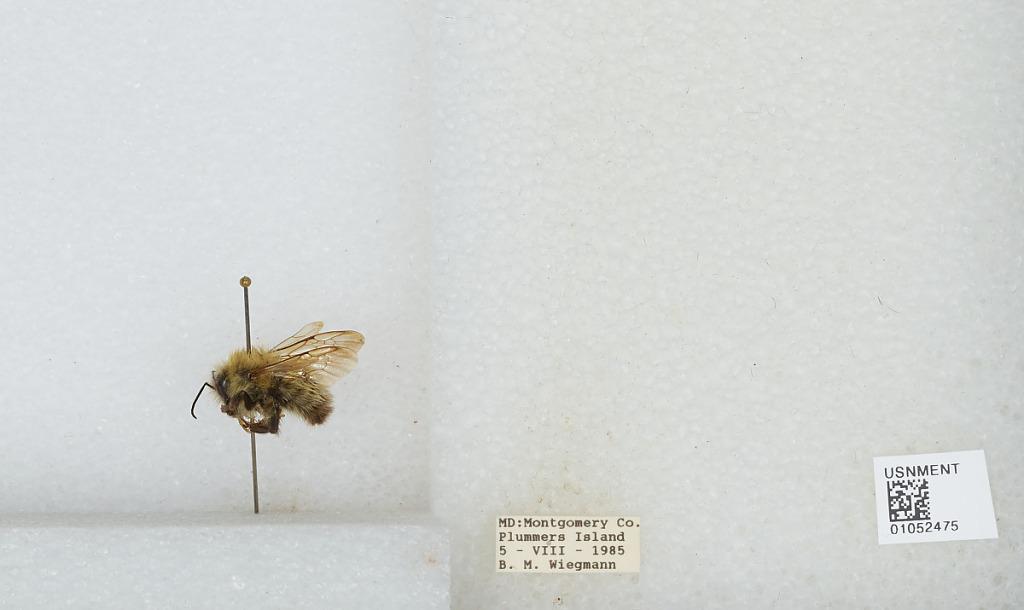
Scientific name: Bombus sp.
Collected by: B. Weigmann
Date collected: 1985-8-5
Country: United States
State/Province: Maryland
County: Montgomery
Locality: Plummers Island
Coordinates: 38.9694, -77.1764